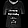
Label: T - shirt / top